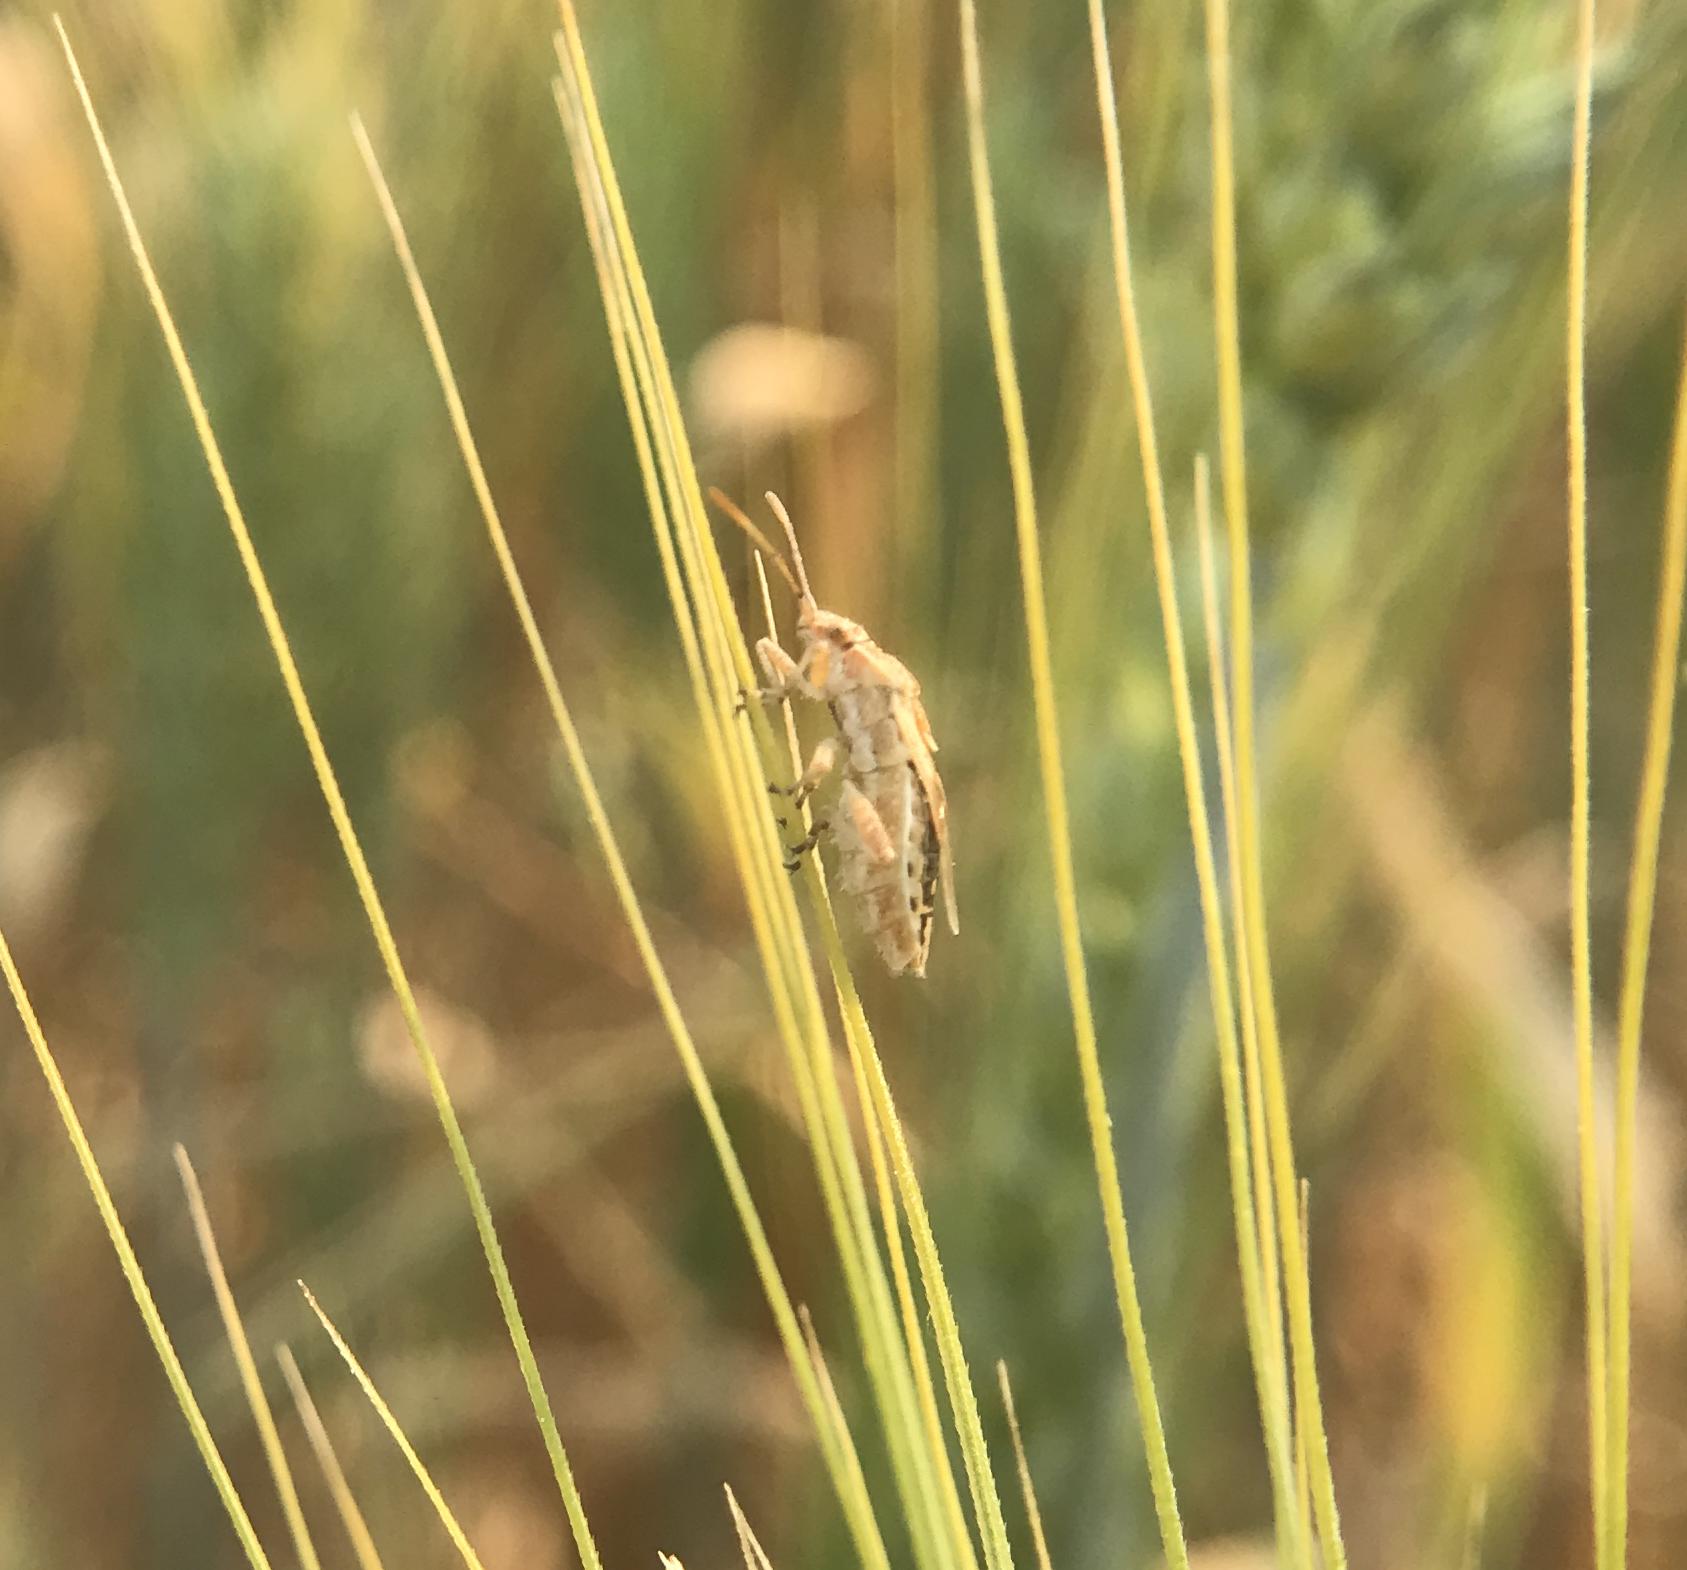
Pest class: lygus_bug